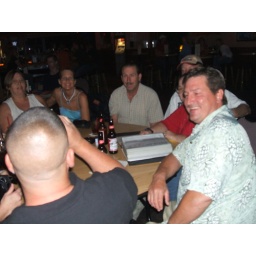
the back of roys head me in the white top blondie in blue dress bob and bum sitting next to roy